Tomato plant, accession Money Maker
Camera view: horizontal (90 deg, fisheye); turntable rotation: 300 degrees
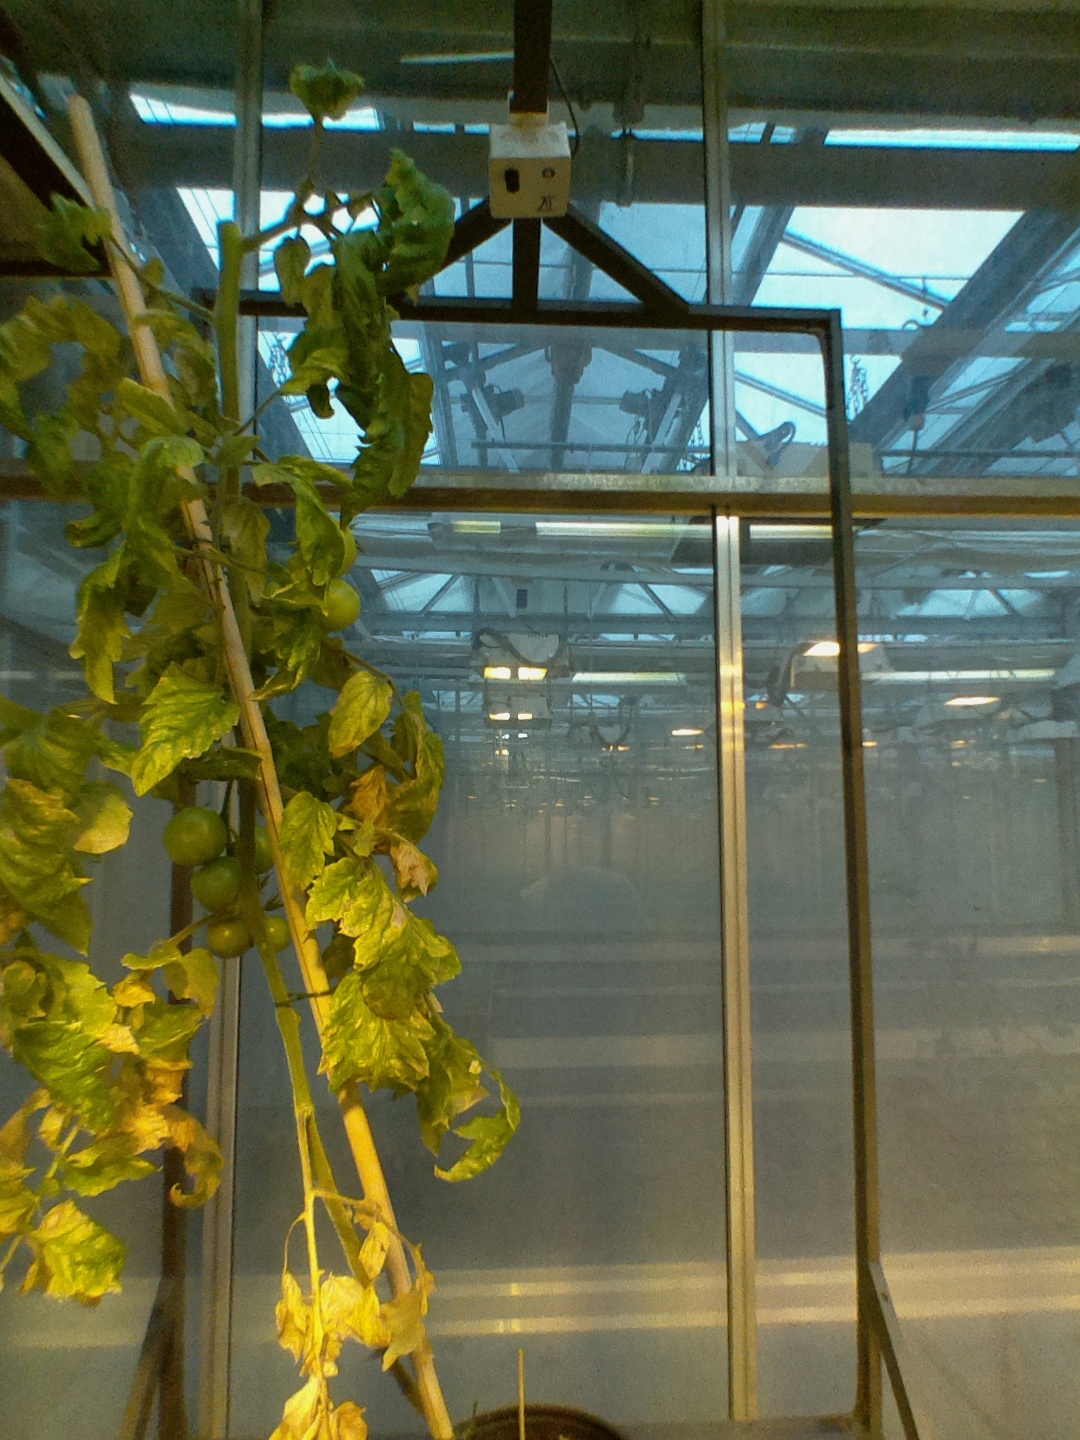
BBCH growth stage 79: 90% -100% of final fruit size